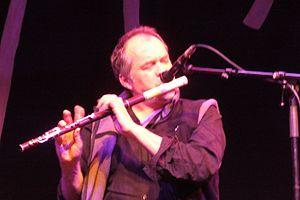
Le flûtiste Jean-Michel Veillon avec le groupe Pennoù Skoulm au Celtic Connections de Glasgow en 2010.
Un dewezh 'barzh 'gêr - Journée à la maison est le dixième album original d'Alan Stivell et son huitième album studio, paru en 1978. En Espagne, il est sorti sous le nom Una jornada en casa et en CD sous le nom anglais A home-coming en 1988 par Disques Dreyfus. Sur le plan musical, c'est un album plus acoustique par l'utilisation d'instruments occidentaux, orientaux et celtiques, qui s'expriment bien souvent librement, dans un esprit convivial.